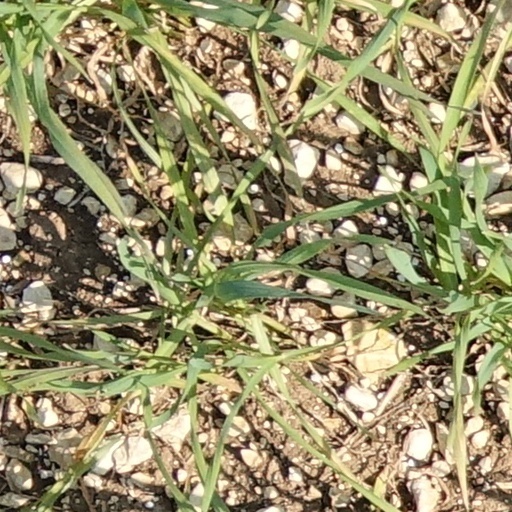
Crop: wheat